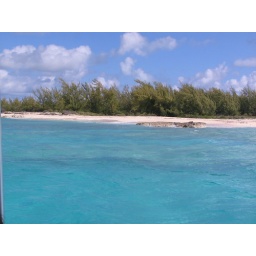
Coral below the clear water just off the white sand beaches